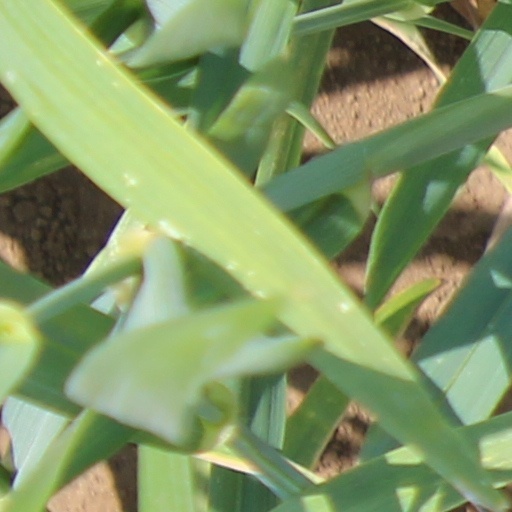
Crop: wheat